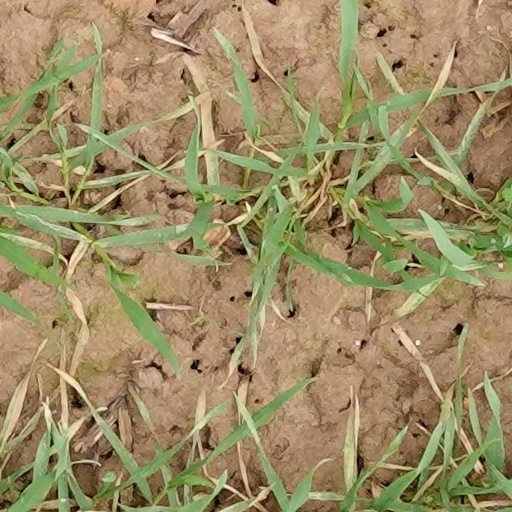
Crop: wheat